2016–17 NWHL season

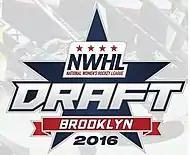
The logo of the 2016 NWHL draft

The 2016 NWHL Draft took place on June 18, 2016, and was the second in league history. Defender Kelsey Koelzer of Princeton was selected first overall by the New York Riveters.